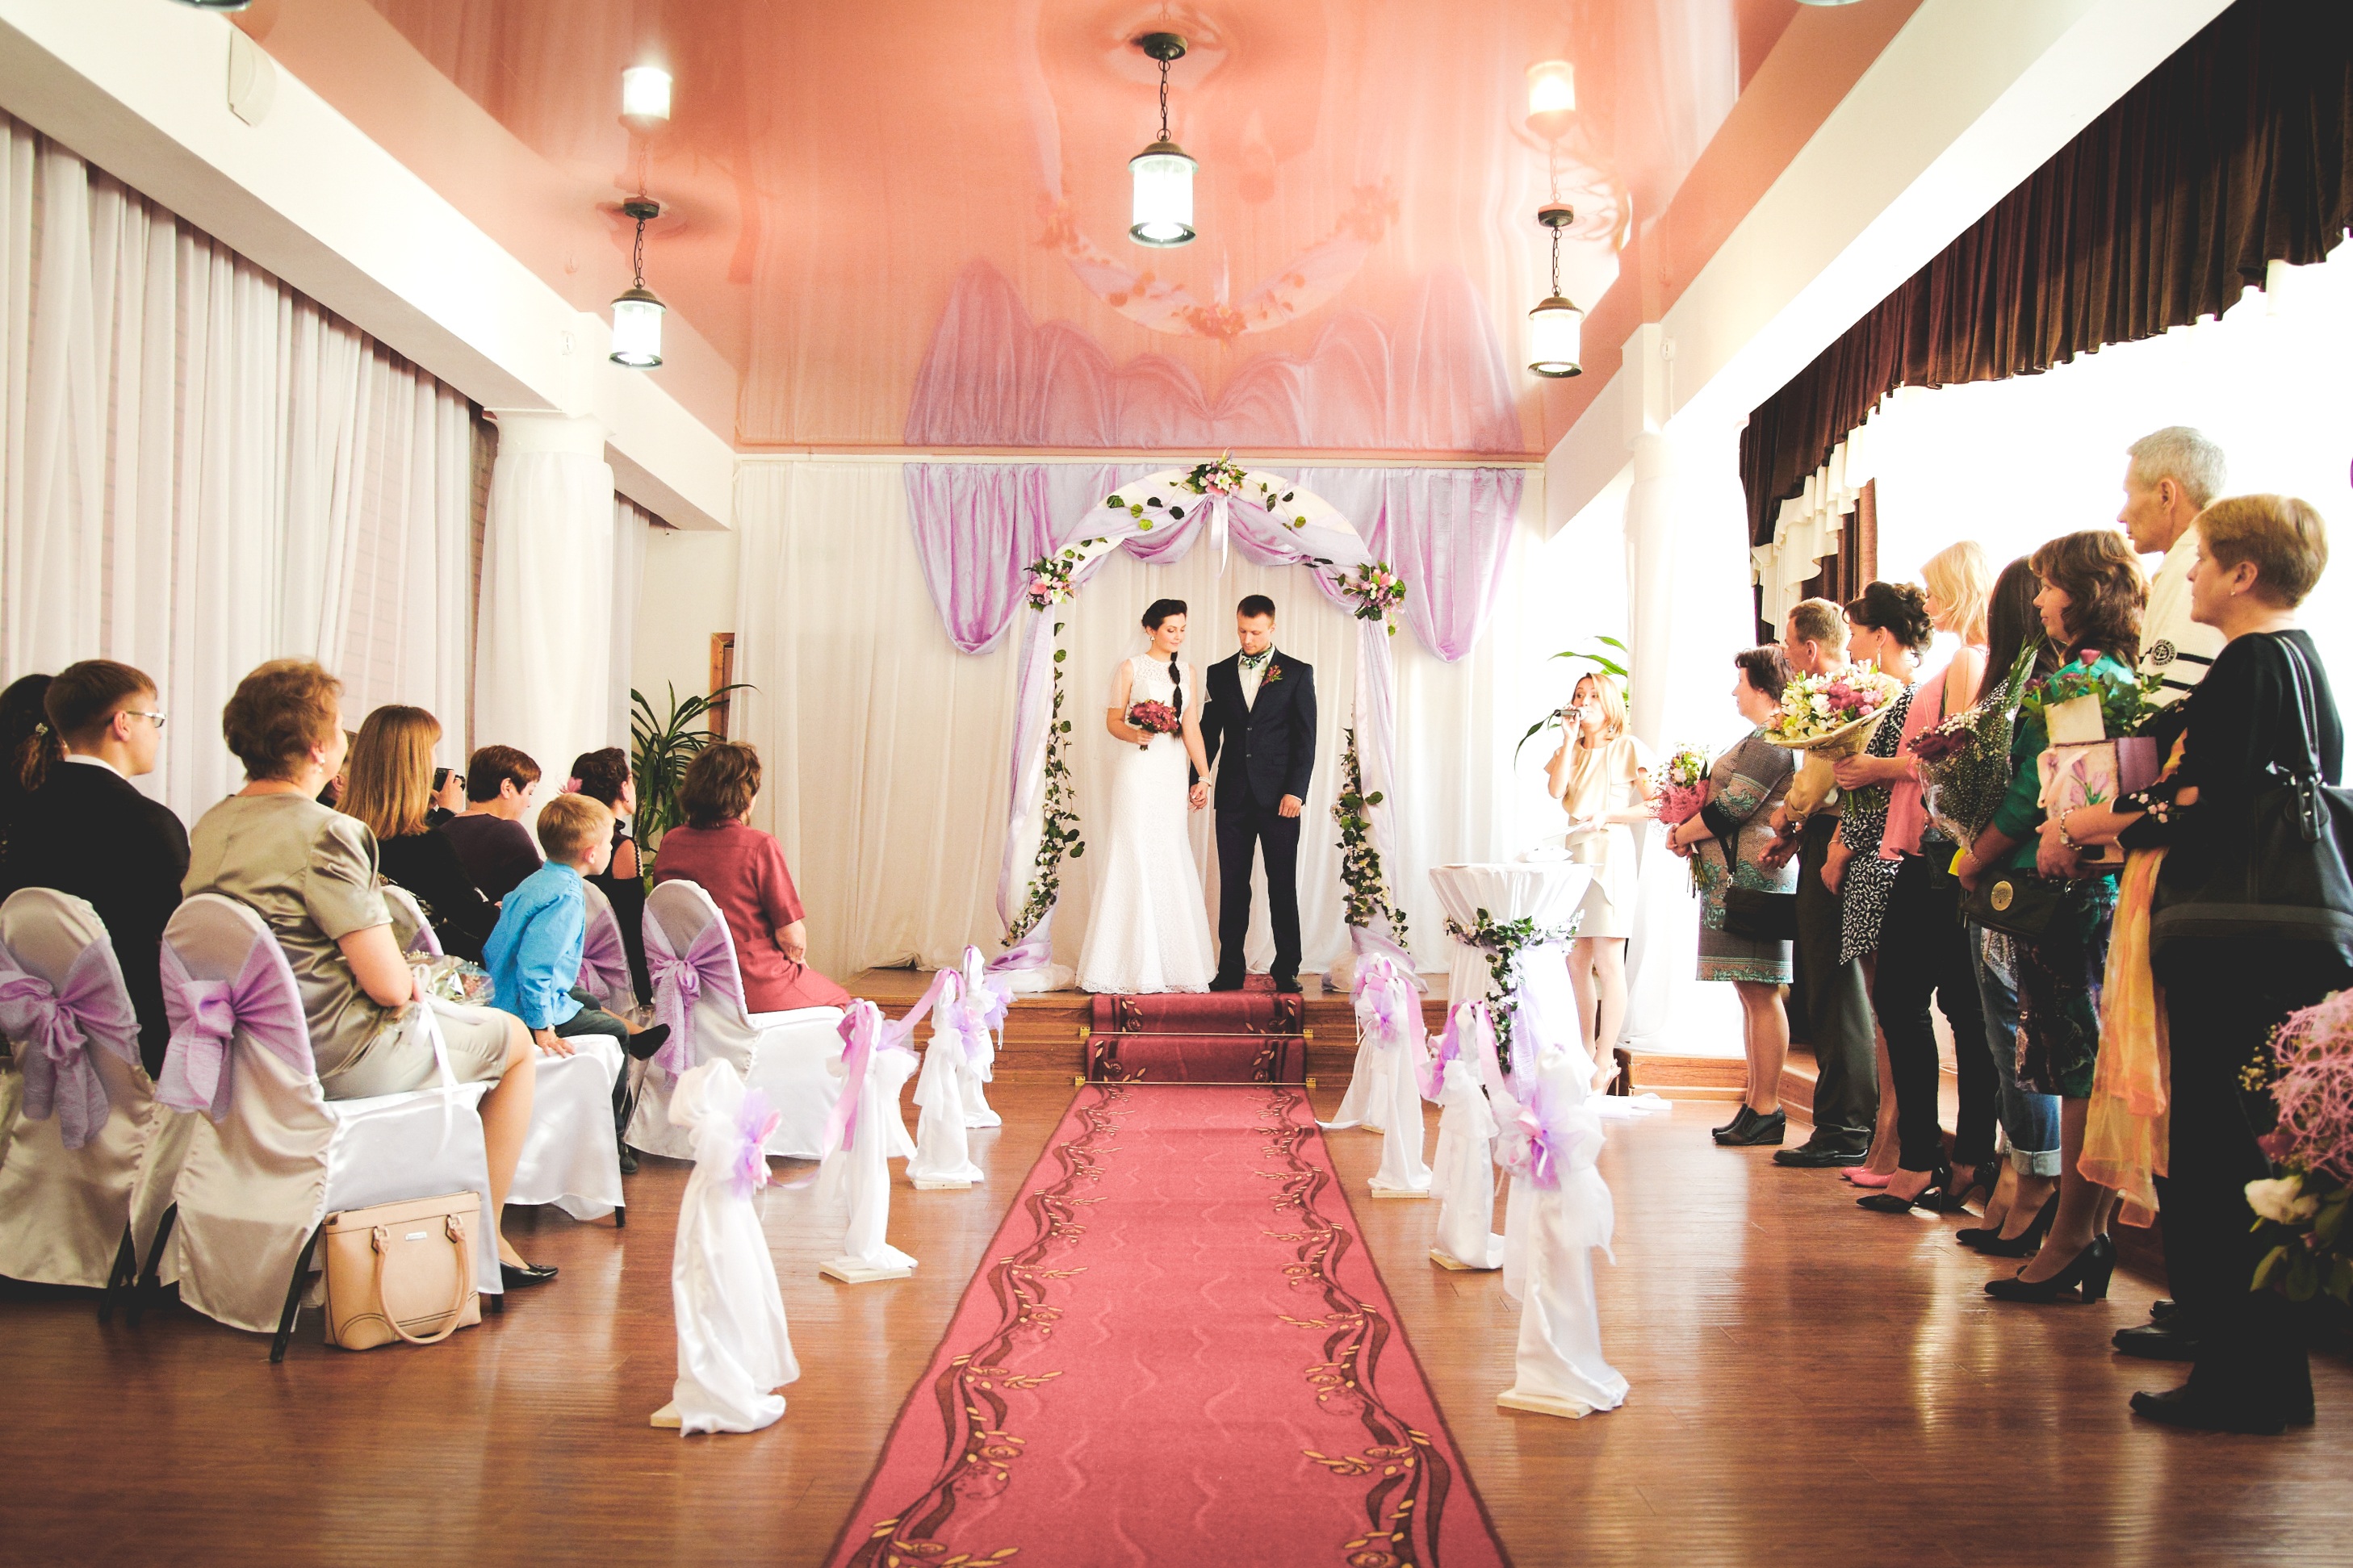
young, meal, wedding, bride, just married, ceremony, party, event, quinceanera, sweethearts, wedding reception, function hall